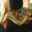
Label: flatfish